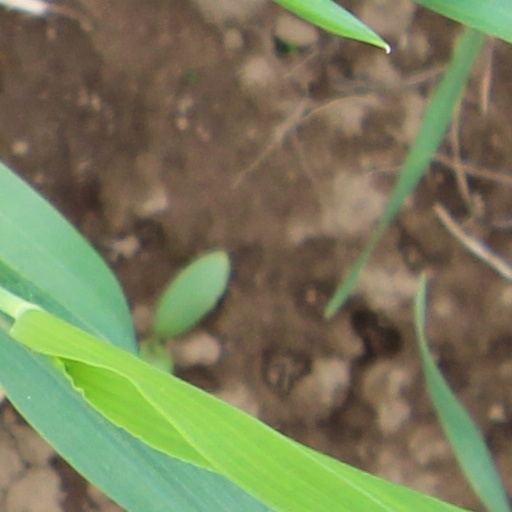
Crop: wheat